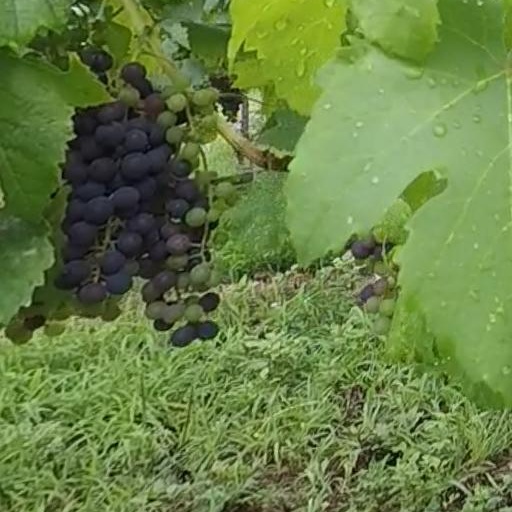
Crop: grape